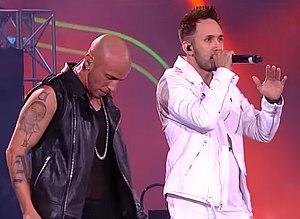
Alexis y Fido est un groupe de reggaeton formé en 2002.